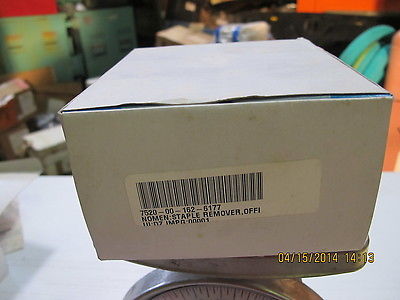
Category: stapler